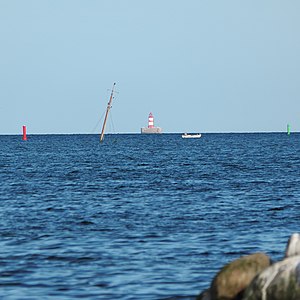
Hals Barre Fyr
Hals Barre Fyr fra Egense
Hals Barre Fyr er et fyrtårn placeret ca. 4 km sydøst for indsejlingen til Langerak over Hals Barre fra Kattegat. Tårnet er placeret på 9 meters vanddybde på en jernbetonsænkekasse, som udvendigt er beklædt med granit. Tårnet erstattede et fyrskib, som blev placeret på stedet i 1895 i uddybningen af sejlrenden over Hals Barre til 6½ m i 1898.